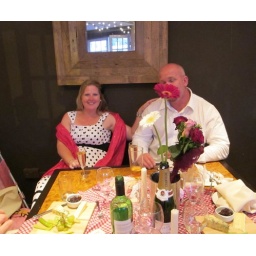
flower in his face